Forum Domshof

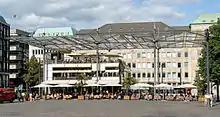
Forum Domshof

The Forum Domshof is a sheltered area with a glass roof on the Domshof square in the centre of Bremen in northern Germany. It contains the Bistro-Café Alex, which was built in 1998.